Hollywood Arms (play)

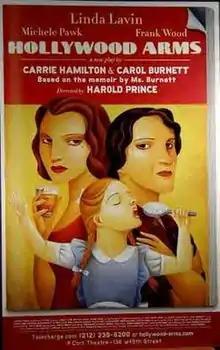
Original poster

Hollywood Arms is a play by Carrie Hamilton and Carol Burnett. It ran at the Goodman Theatre and on Broadway in 2002. The play is adapted from Carol Burnett's memoir "One More Time".